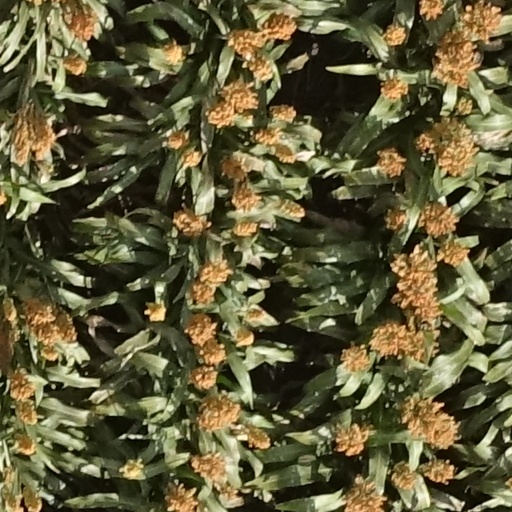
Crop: sorghum